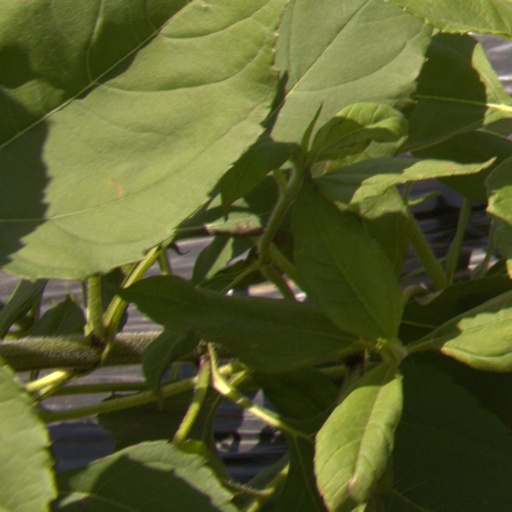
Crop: Jerusalem artichoke